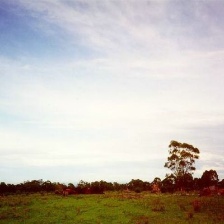
Cloud type: Cirrostratus